Time for Inclusive Education

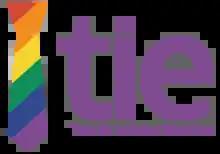
Time for Inclusive Education logo

Time for Inclusive Education (TIE) is a charity addressing prejudice and bullying of lesbian, gay, bisexual and transgender (LGBTQ) young people with education in Scotland’s schools. The charity is overseen by a Board and delivers services in schools across Scotland. Their advocacy and campaigning led to Scotland becoming the first country in the world to introduce LGBT-inclusive teaching in schools to reduce prejudice and bullying. Its patron is award winning Scottish comedian Susie McCabe.